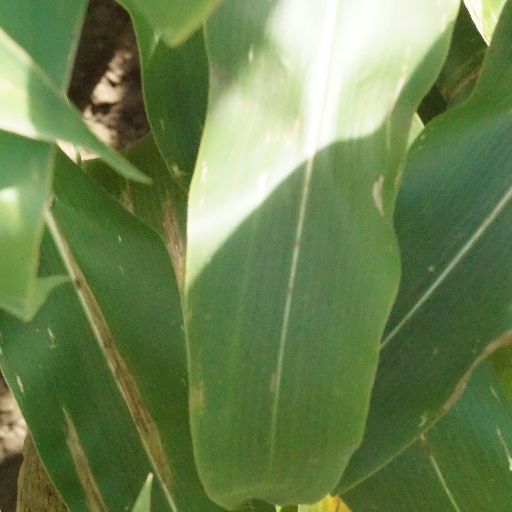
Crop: maize; corn